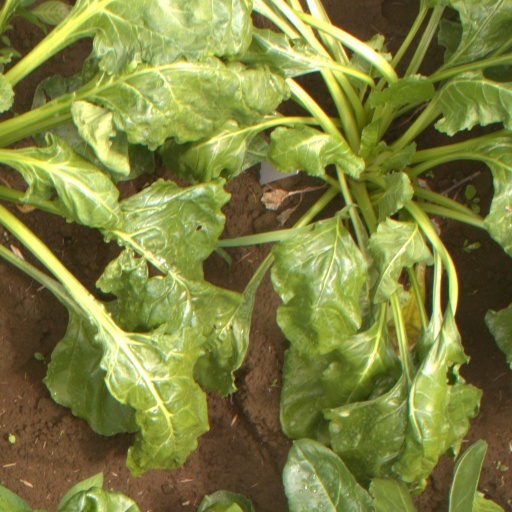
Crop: sugar beet